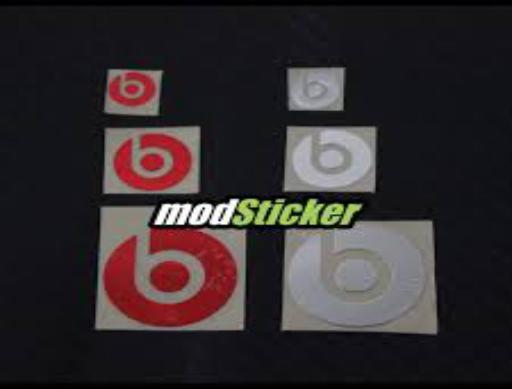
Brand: BEATS BY DRE
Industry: Electronic